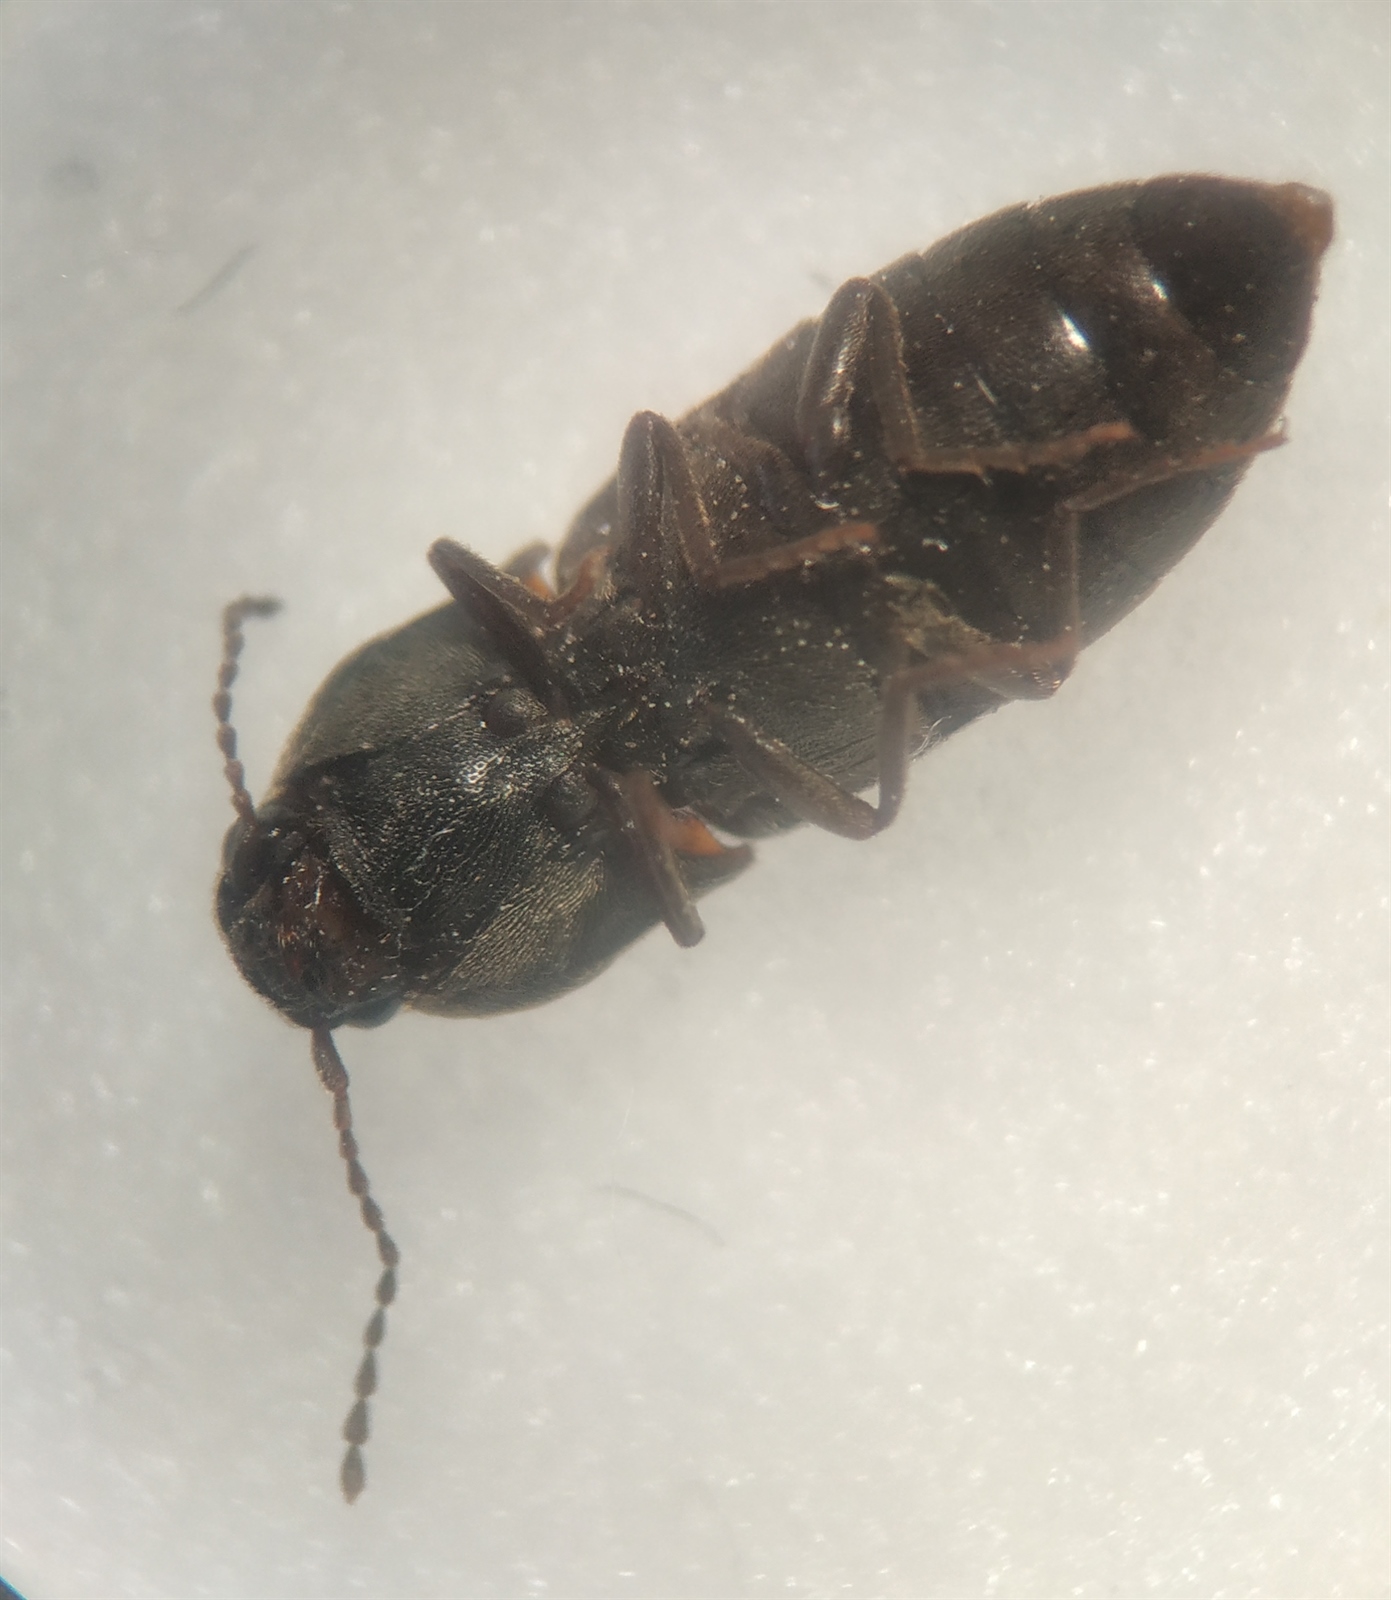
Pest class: clickbeetles_wireworms